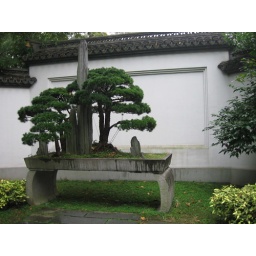
Famous rocks and trees penjing in Zhusu Yuan near West Lake.